United States Secretary of the Air Force

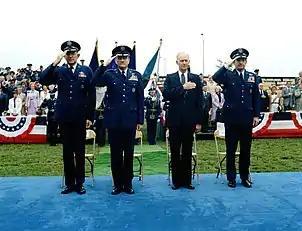
Secretary of the Air Force Verne Orr with Chairman of The Joint Chiefs of Staff General David C. Jones and Air Force Chief of Staff General Lew Allen and Air Force Vice Chief of Staff General Robert C. Mathis at Bolling Air Force Base on May 28, 1982

The secretary of the Air Force's principal staff element, the Office of the Secretary of the Air Force, has responsibility for acquisition and auditing, comptroller issues (including financial management), inspector general matters, legislative affairs, and public affairs within the Department of the Air Force. The Office of the Secretary of the Air Force is one of the Department of the Air Force's three headquarter staffs at the seat of government, with the others being the Air Staff and the Office of the Chief of Space Operations.